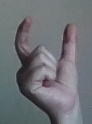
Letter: nun